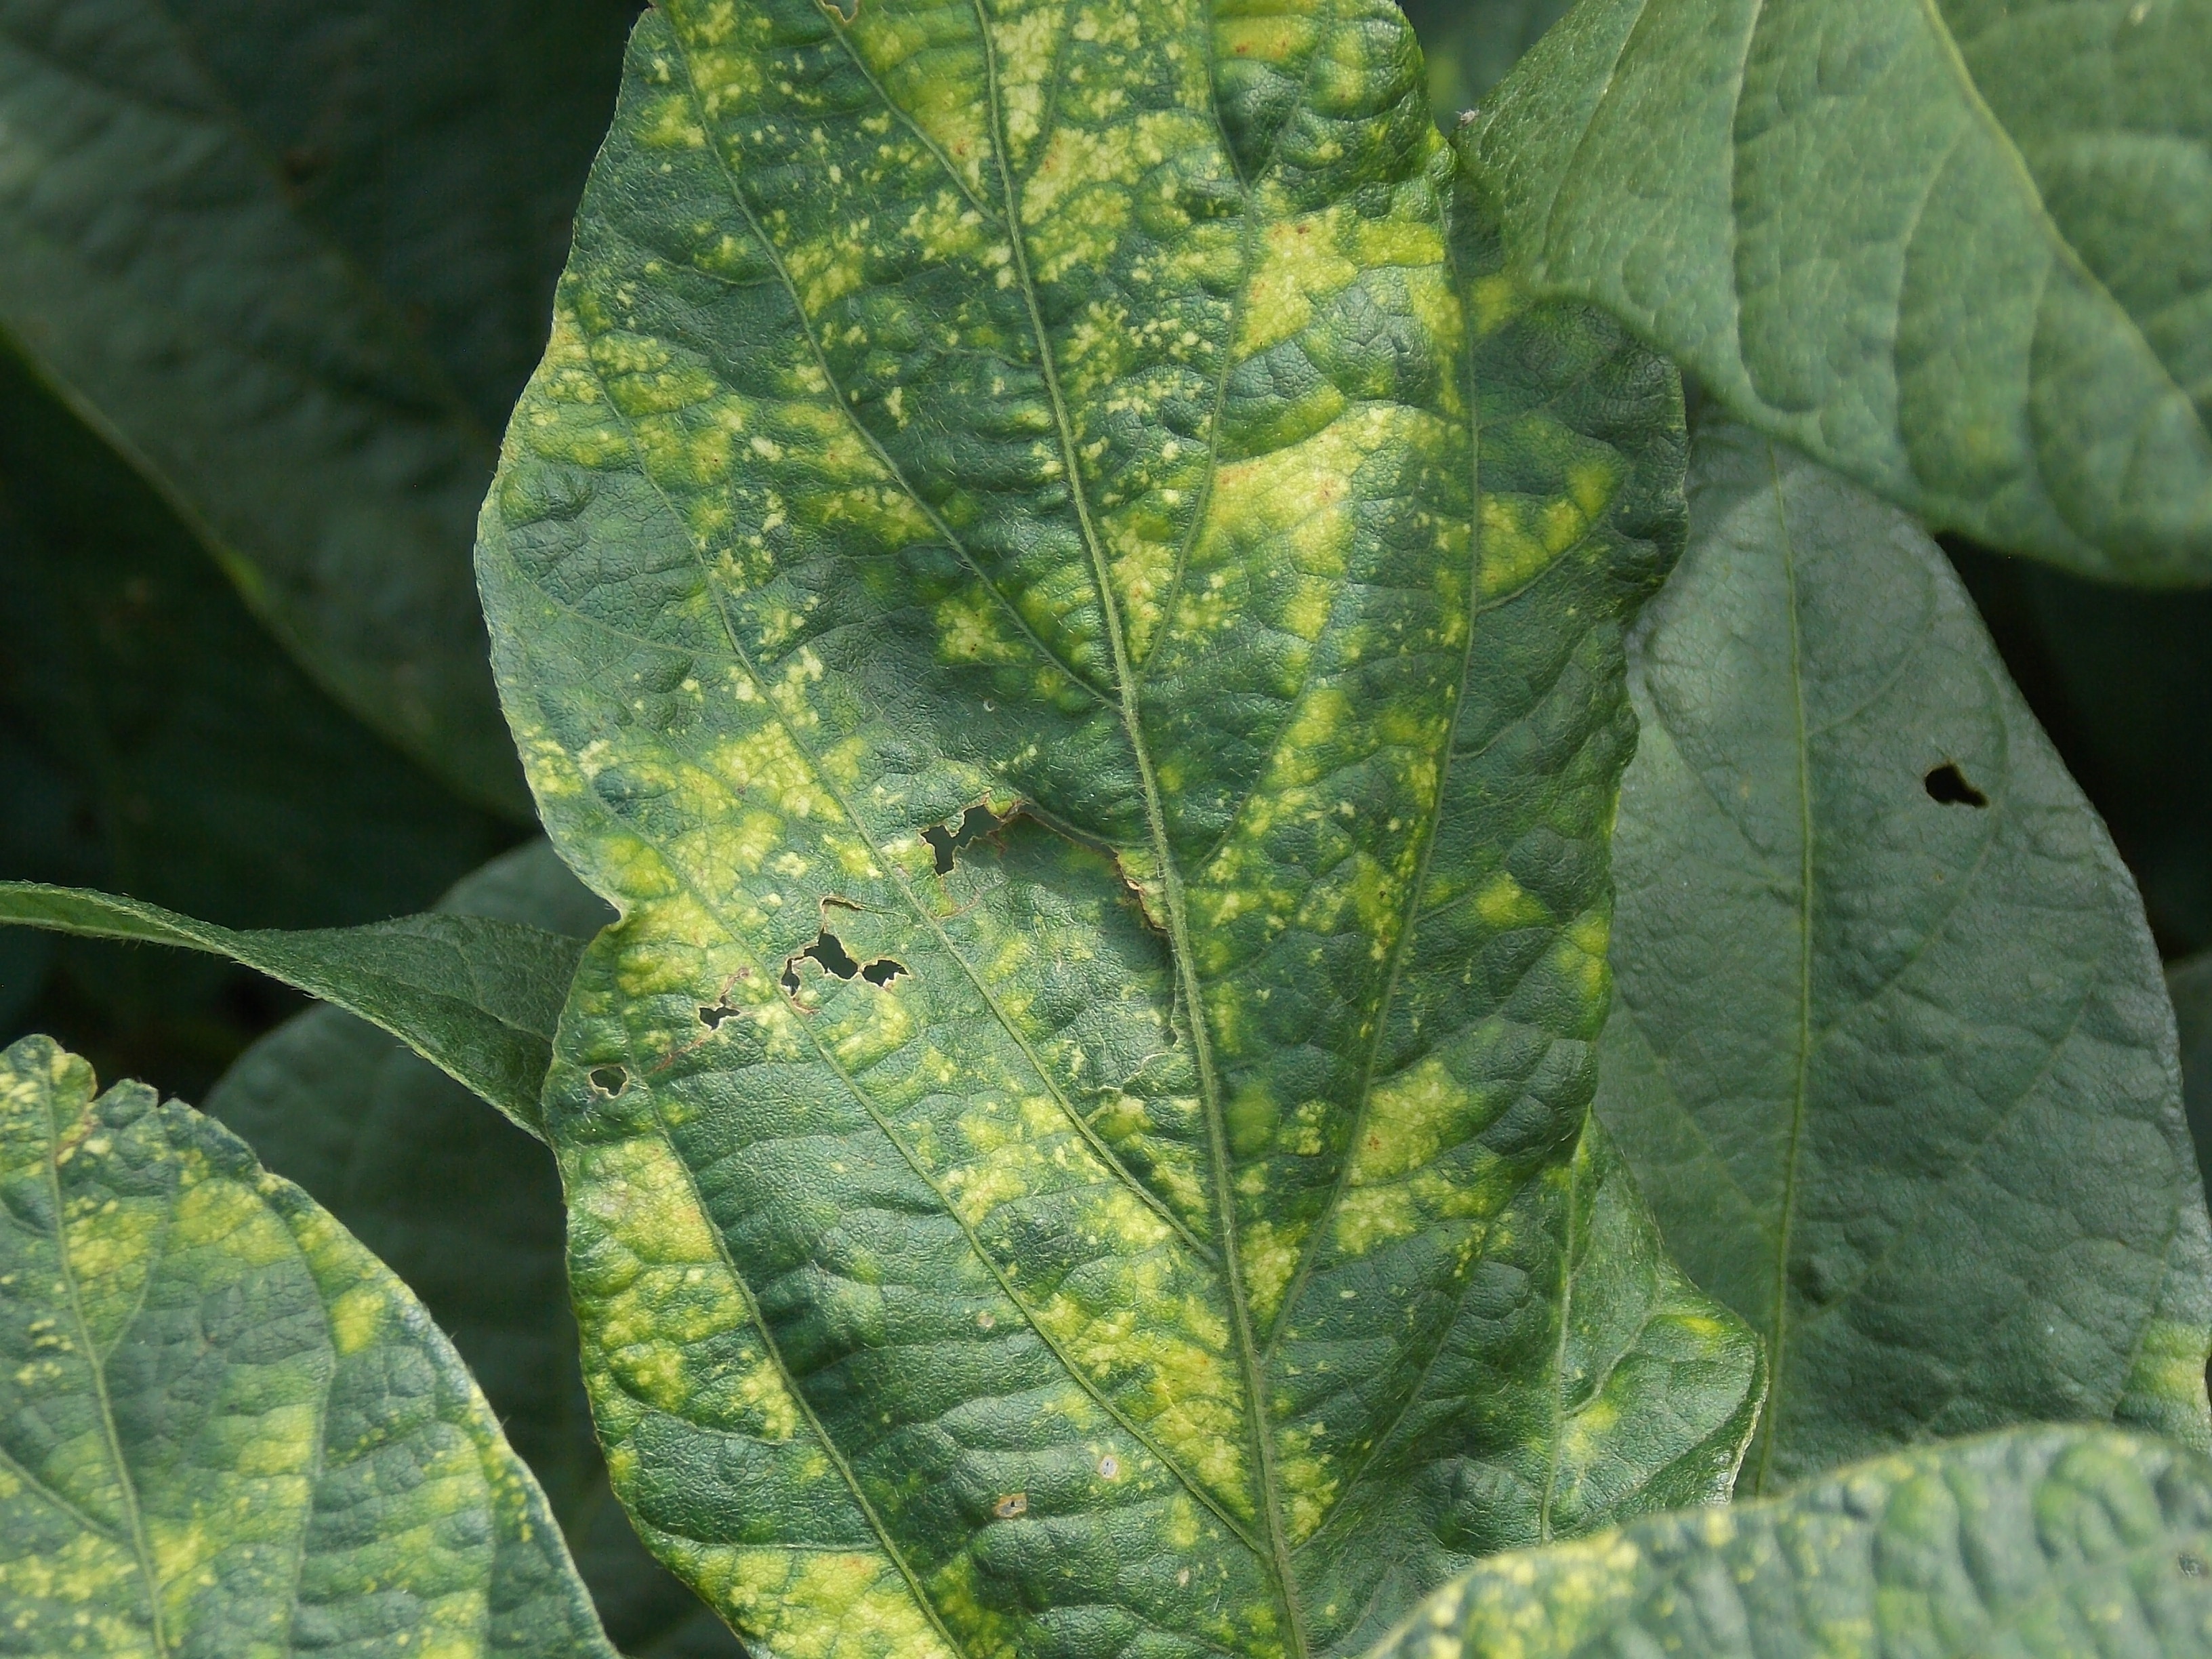
Label: Disease